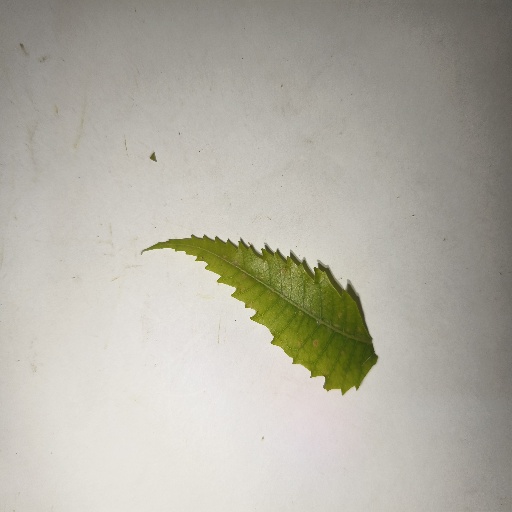
Species: Neem
Leaf condition: Yellow Leaf